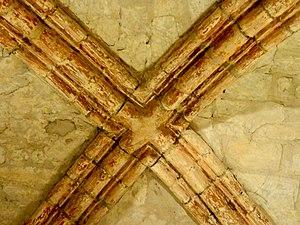
Chapelle sud, clé de voûte.
L'église Saint-Gervais-Saint-Protais de Rhuis est une église catholique paroissiale située à Rhuis, dans le département français de l'Oise et la région Hauts-de-France. C'est apparemment la première église que le petit village de Rhuis a possédé, et elle représente l'une des églises les plus anciennes de la région. De style roman, elle a été édifiée au milieu du XIᵉ siècle, mais le clocher n'a été bâti qu'à la fin du siècle, en même temps que le chœur fut prolongée d'une abside en hémicycle. La nef est de plan basilical et extrêmement sobre, sans chapiteaux, les grandes arcades retombant sur des impostes agrémentés d'un décor géométrique simple. Les dernières travées des bas-côtés forment des chapelles, dont celle du nord est en même temps la base du clocher. Elle est voûtée d'arêtes, alors que son homologue au sud a été voûté d'ogives vers 1125. La nef est de nouveau recouverte d'une charpente apparente depuis la profonde restauration des années 1964-1970, et les bas-côtés sont simplement plafonnés. Le chœur est mieux éclairé que la nef, mais également dépourvu d'ornementation, et sa voûte en cul de four consiste en fait d'un clayage d'osier.